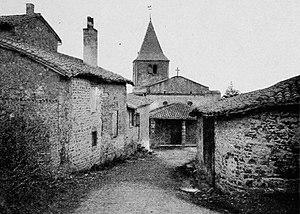
Dictionnaire illustré des communes du département du Rhône. Tome 2 / par MM. E. de Rolland et D. Clouzet.
Saint-Loup est une ancienne commune française, située dans le département du Rhône en région Auvergne-Rhône-Alpes. Le 1ᵉʳ janvier 2019, elle devient une commune déléguée de Vindry-sur-Turdine.